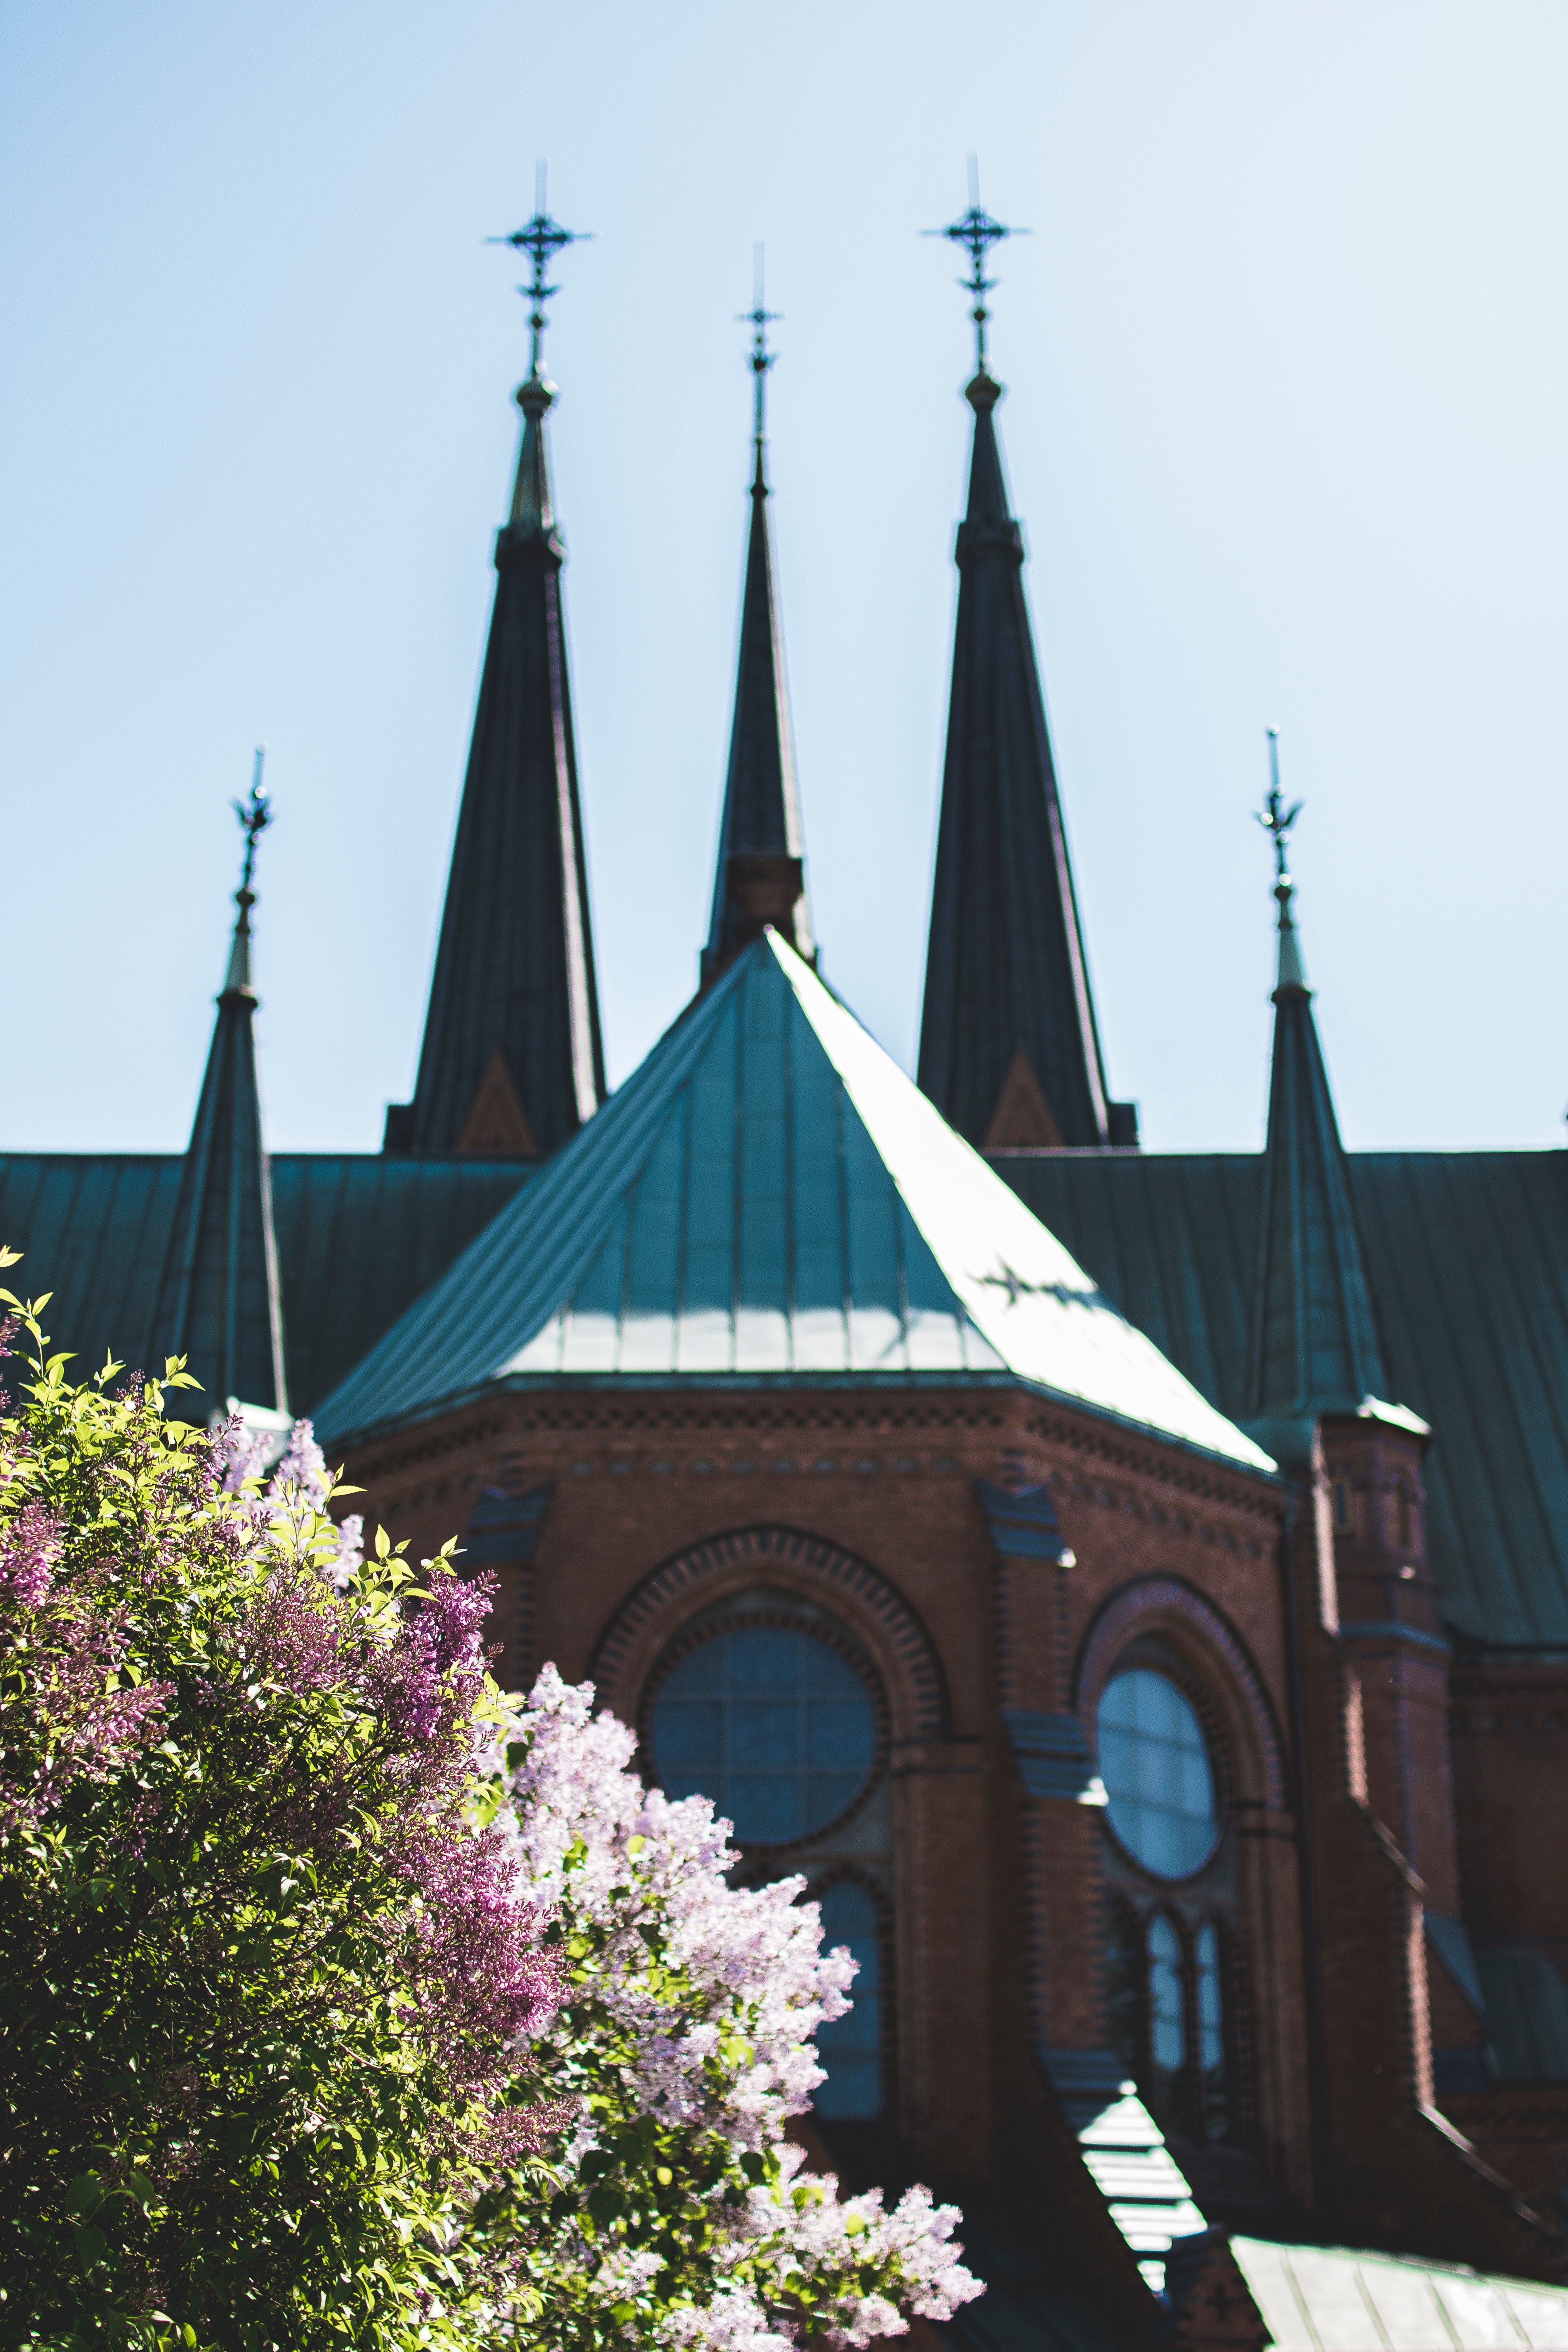
steeple, spire, landmark, architecture, place of worship, church, building, chapel, sky, finial, tree, tower, plant, roof, cathedral, parish, tourism, facade, city, flower, vacation